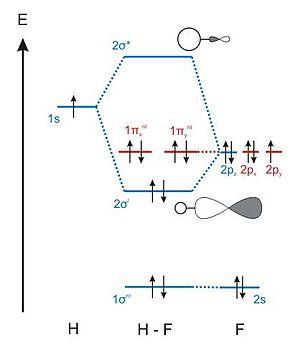
Diagramme d'OM du fluorure d'hydrogène
Un diagramme des niveaux d’énergie des orbitales moléculaires, ou diagramme d'orbitales moléculaires, est un outil qualitatif fondé sur la théorie des orbitales moléculaires et en particulier sur la méthode de combinaison linéaire des orbitales atomiques. D'après ces théories, lorsque des atomes se lient pour former une molécule, un certain nombre d'orbitales atomiques se combinent pour former le même nombre d'orbitales moléculaires. Un diagramme d'orbitales moléculaires représente les niveaux d'énergie de ces orbitales moléculaires.